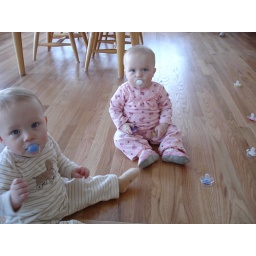
raid the binky bowl in the new house